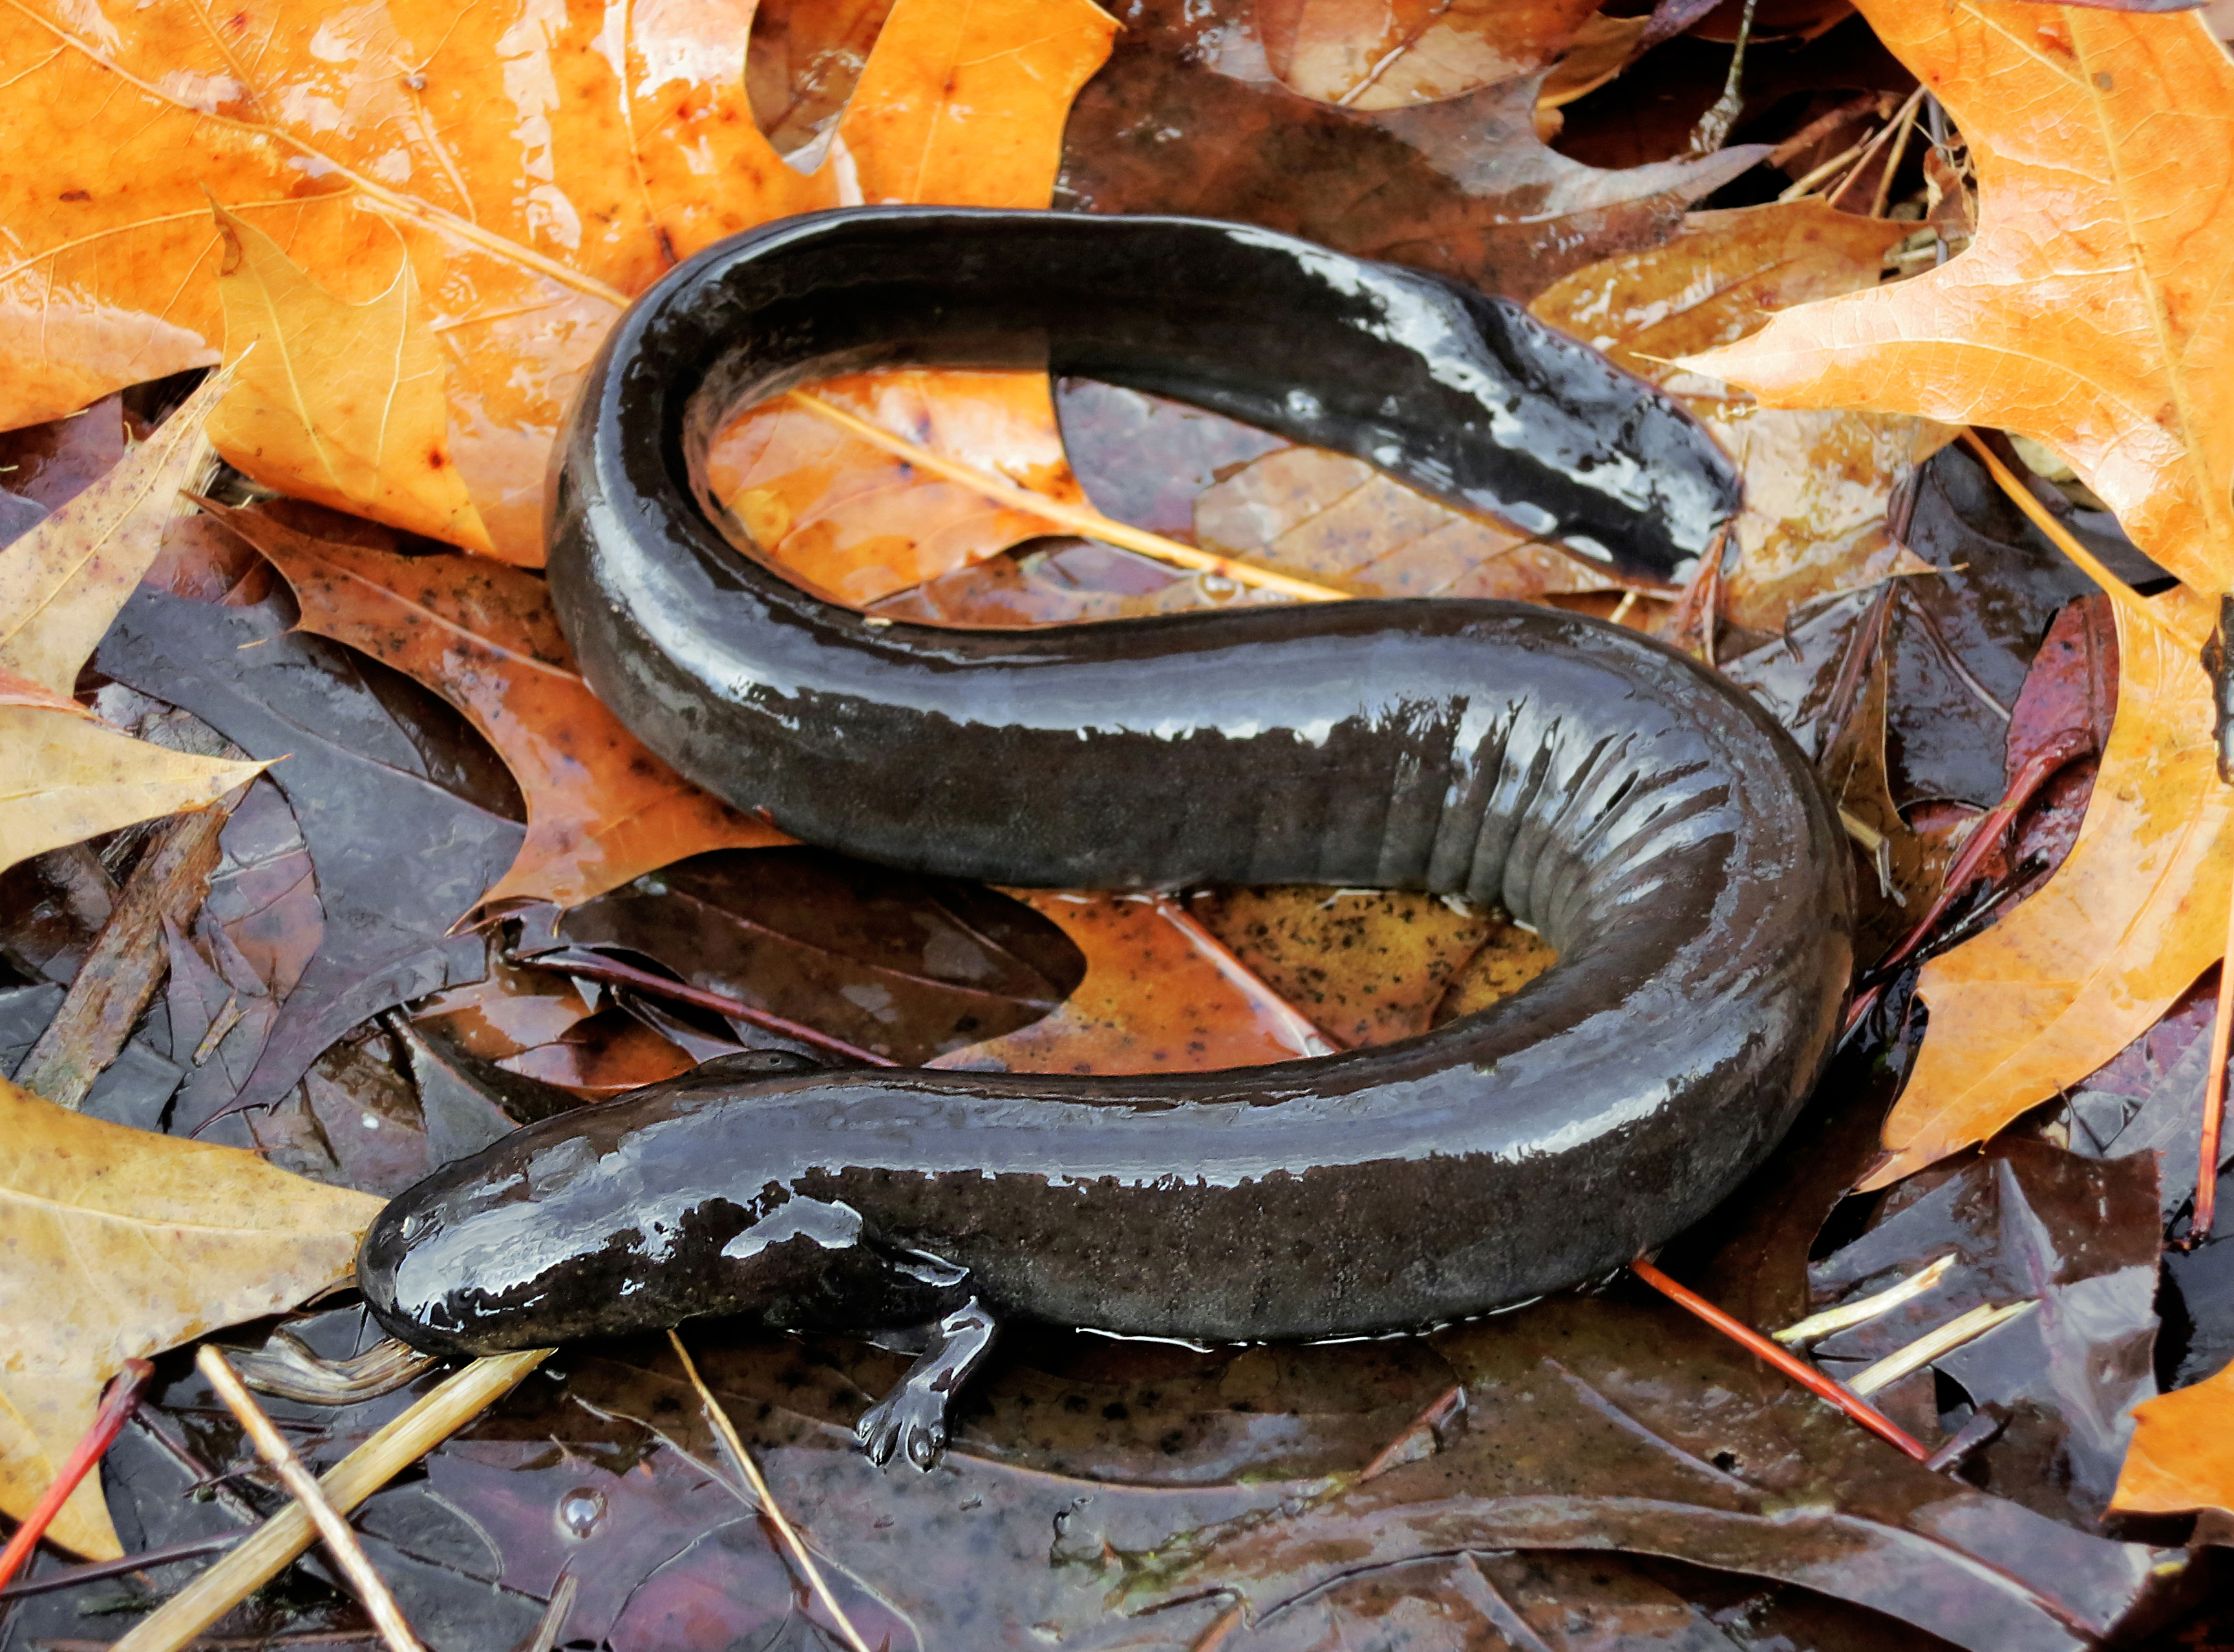
reptile, siren, peter, vertebrate, western, lesser, herp, herping, paplanus, peterpaplanus, gills, intermedia, nettingi